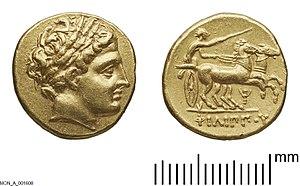
Statère d'or de Philippe de Macédoine, collections historiques de la Monnaie de Paris
Le musée du 11 Conti est un musée consacré au savoir-faire de la Monnaie de Paris. Il présente des vues directes sur certains ateliers de la dernière usine dans Paris, les techniques de fabrication et les métaux utilisés, du matériel servant à sa fabrication. Le musée est très interactif et le visiteur est acteur de sa visite.